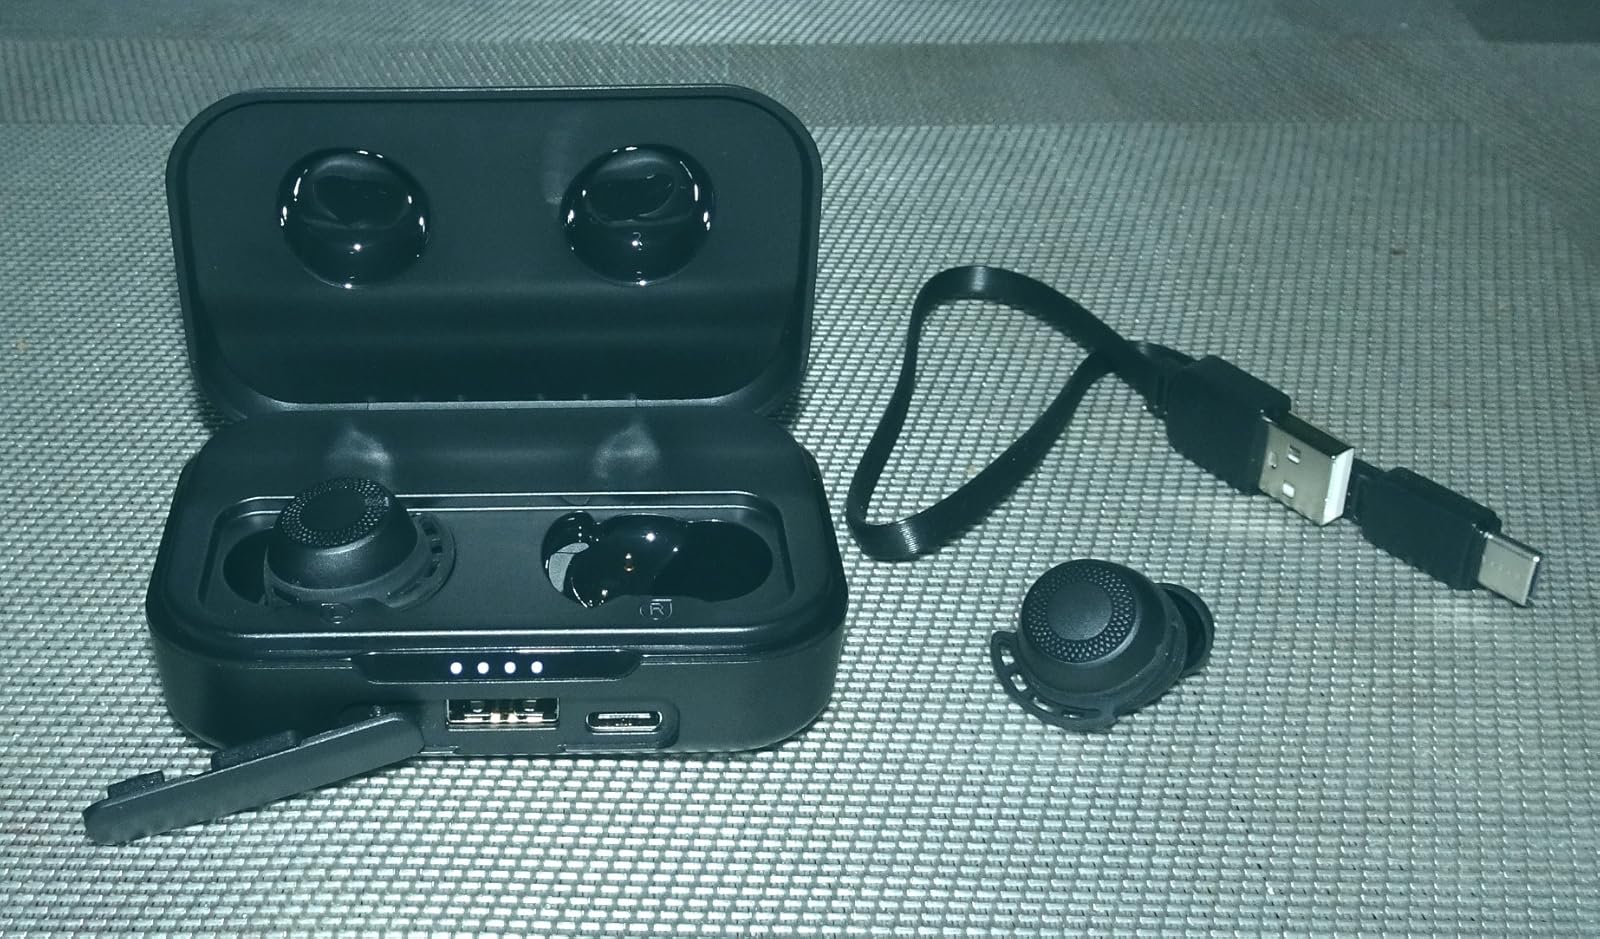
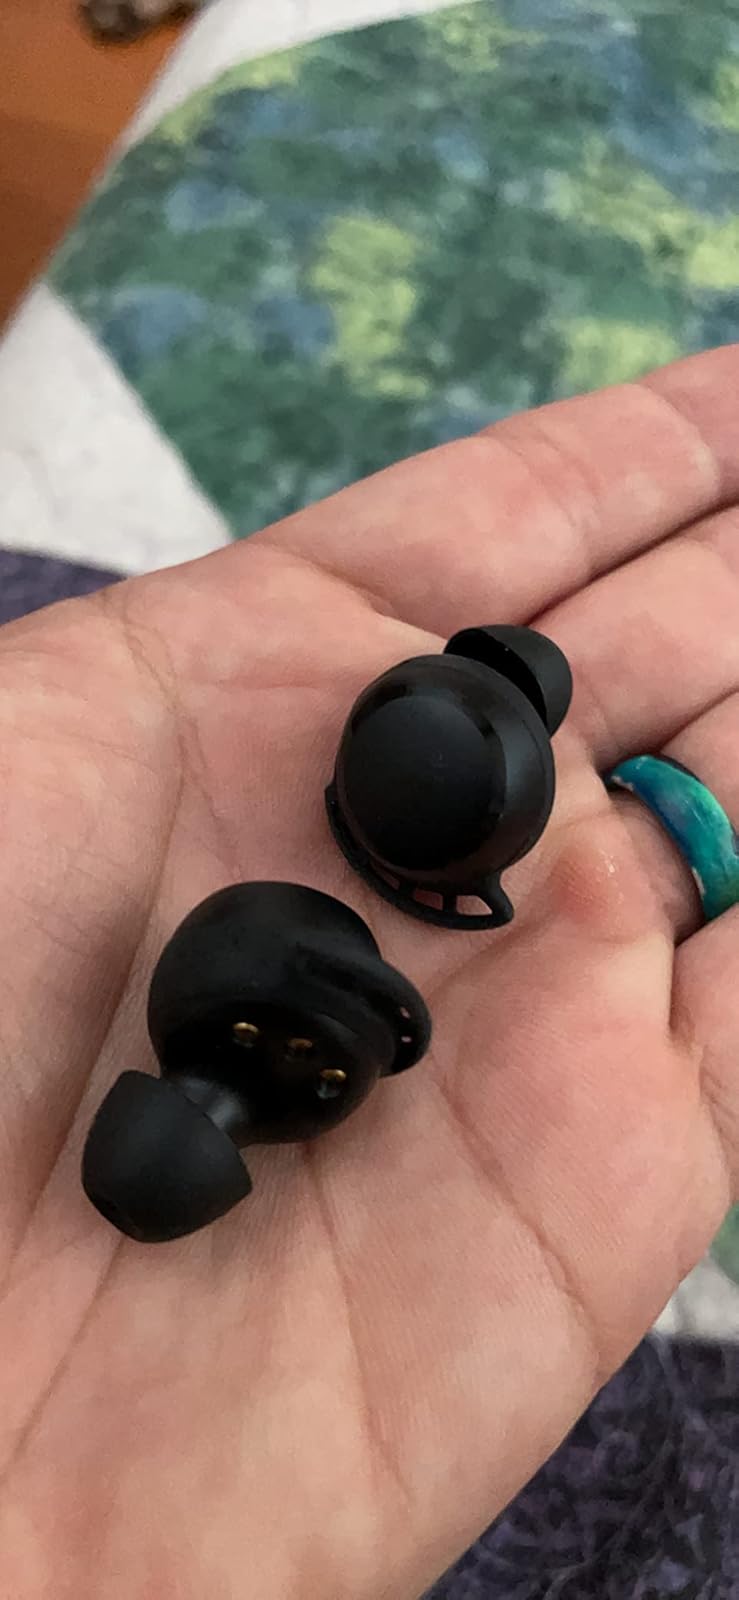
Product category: earbuds
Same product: no